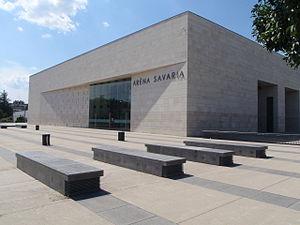
La 35ᵉ édition du Championnat d'Europe de basket-ball féminin a eu lieu en 2015 et s'est déroulé en Hongrie et en Roumanie. C'est la cinquième fois que la Hongrie a accueilli cette compétition après 1950, 1964, 1983 et 1997 et la seconde pour la Roumanie après 1966. L'Espagne, vainqueur de l'édition 2013, laisse son titre à la Serbie, qui remporte la compétition pour la première fois.